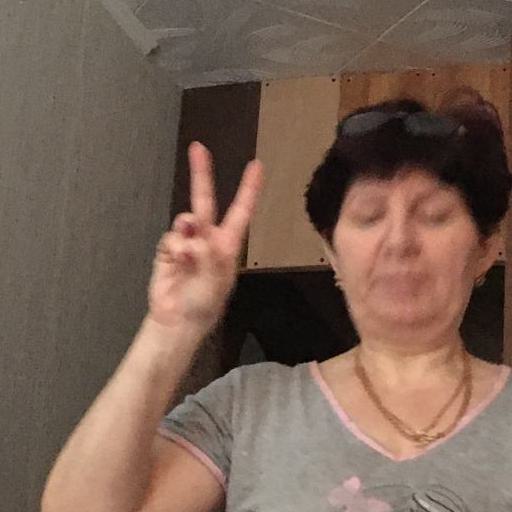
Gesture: peace